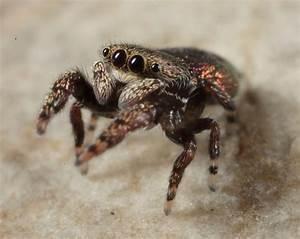
spider